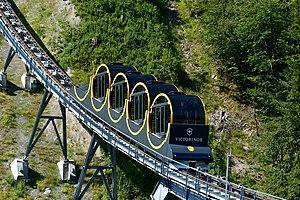
Funiculaire Schwyz-Stoos arrivant à la station inférieure.
Le funiculaire Schwyz-Stoos est un funiculaire suisse qui relie le fond de la Muotatal au village de Stoos, dans le canton de Schwytz. Inauguré le 15 décembre 2017, il remplace un funiculaire plus ancien ouvert en 1933. Avec un dénivelé de 744 mètres et une longueur de voie de 1 740 mètres, il est le funiculaire ouvert au public présentant la pente la plus forte du monde, avec un maximum de 110 %.